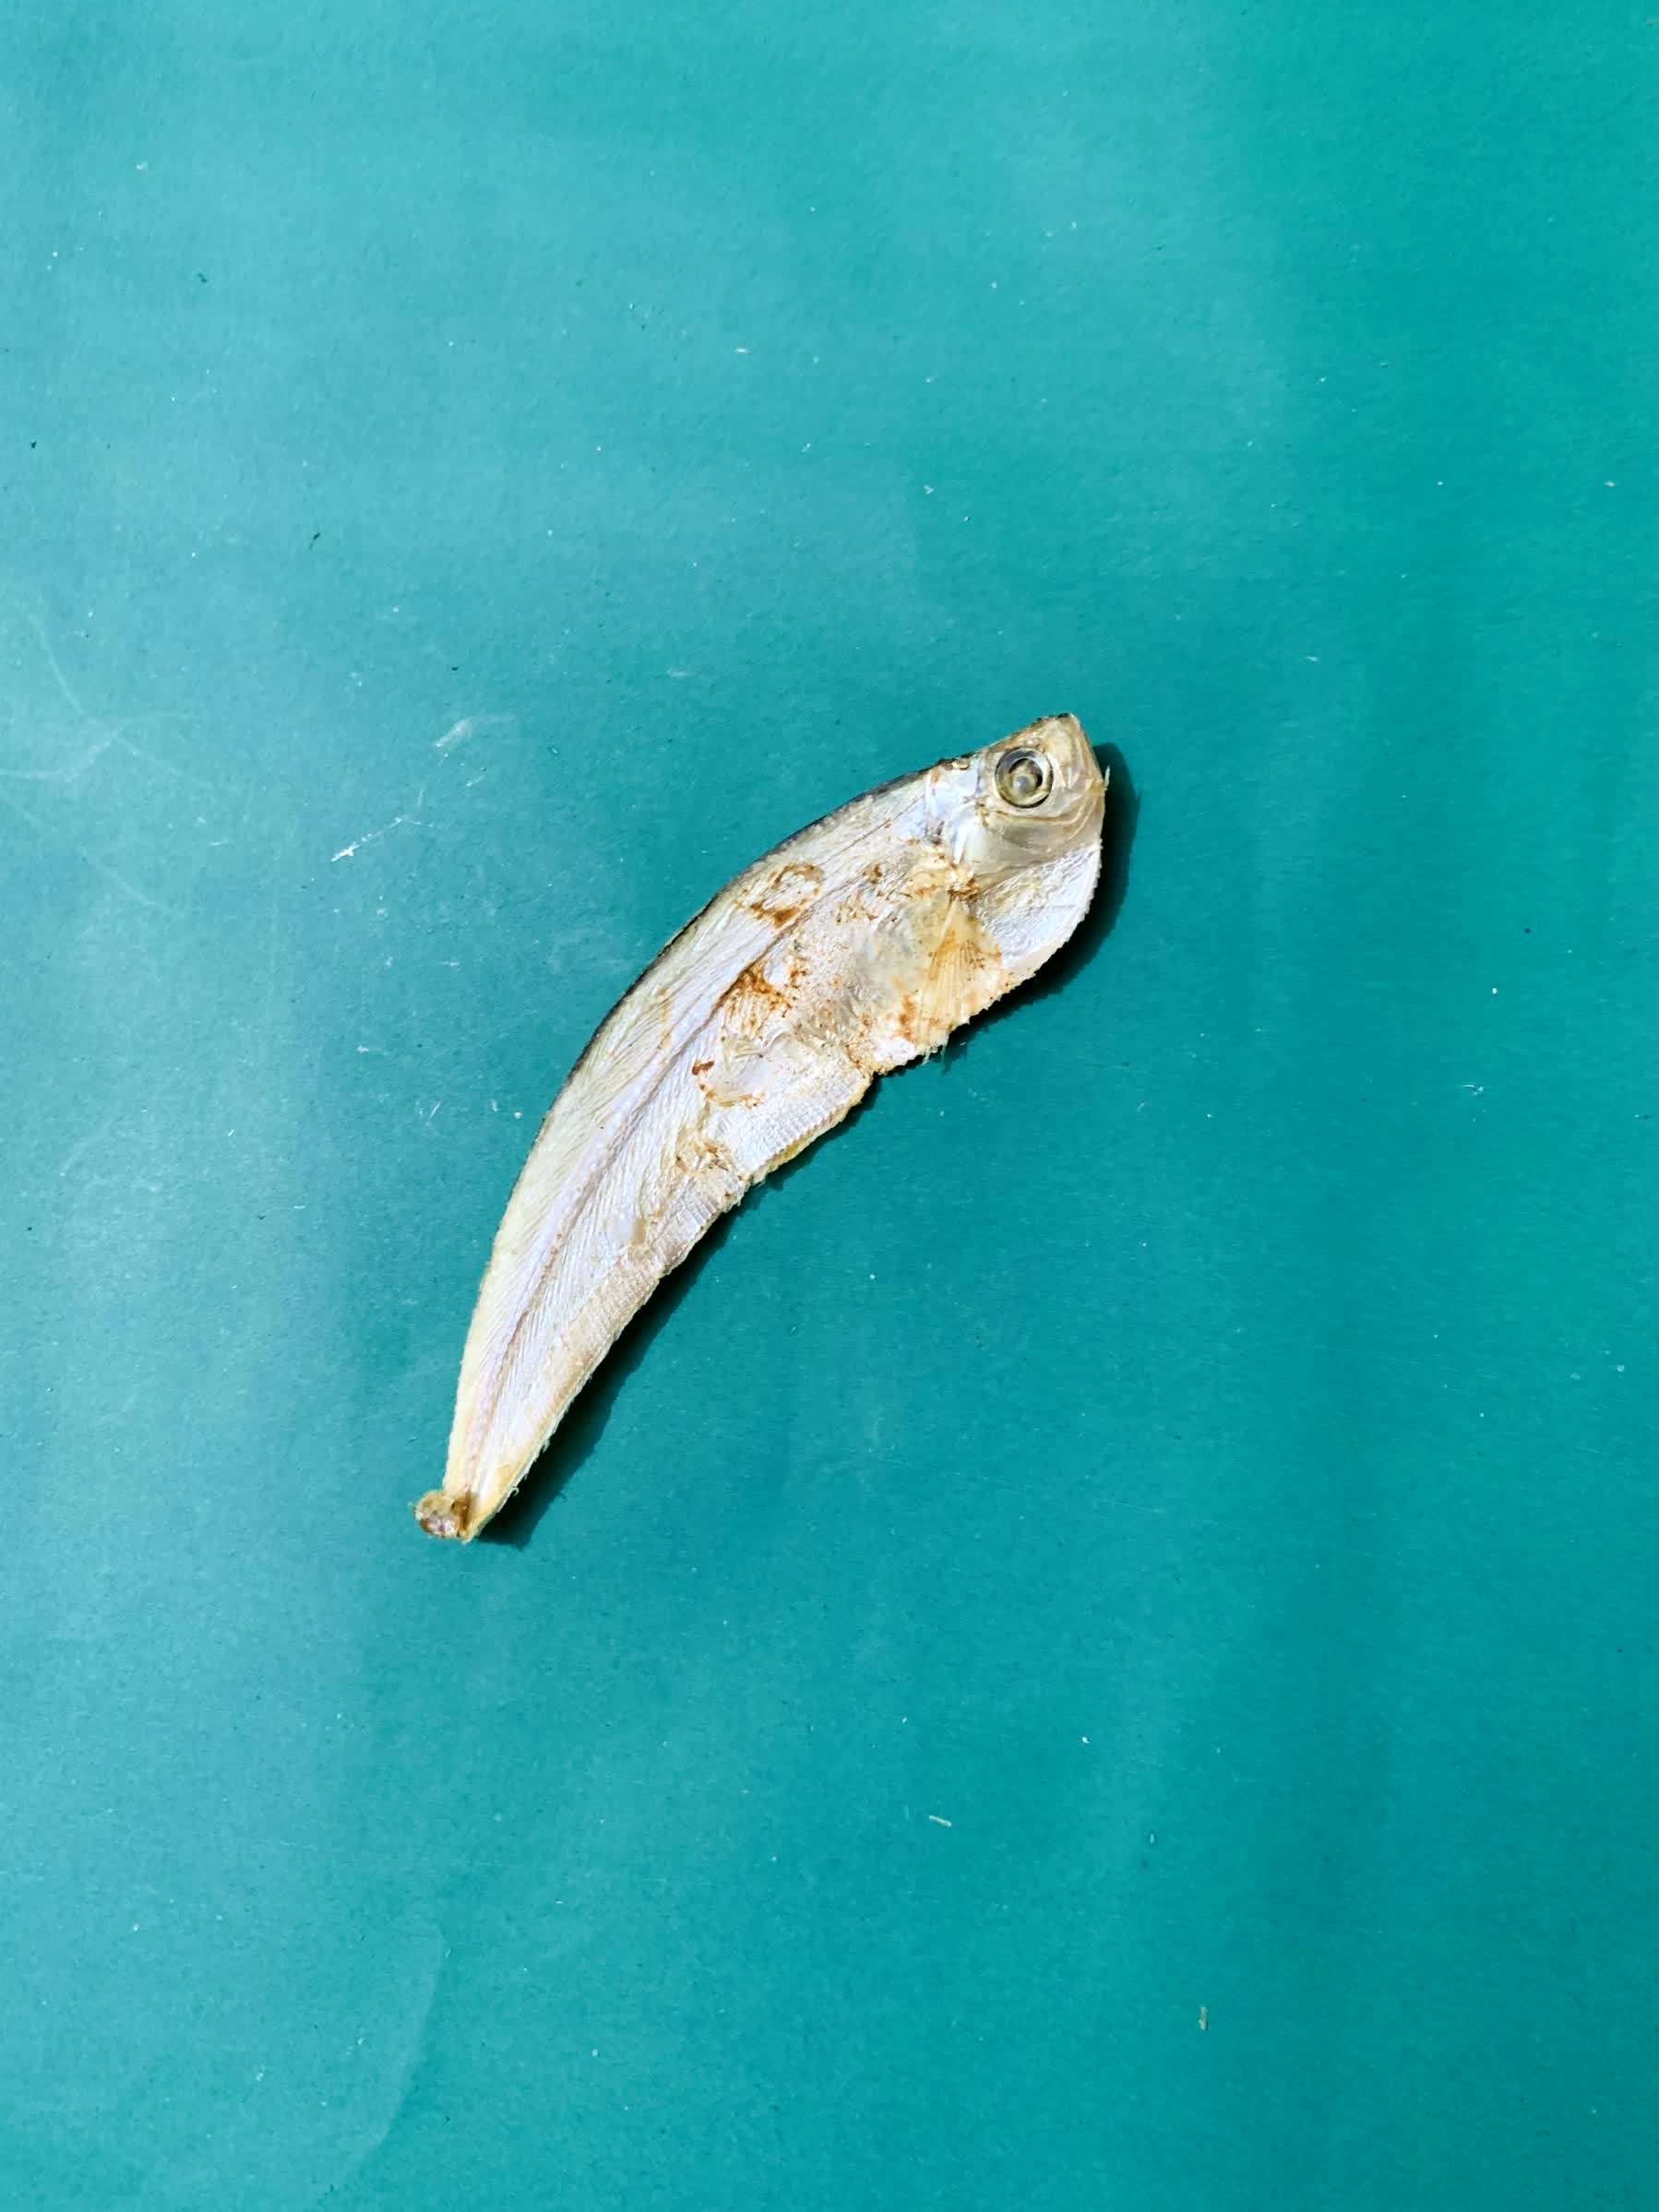
Species: Shukna Feuwa